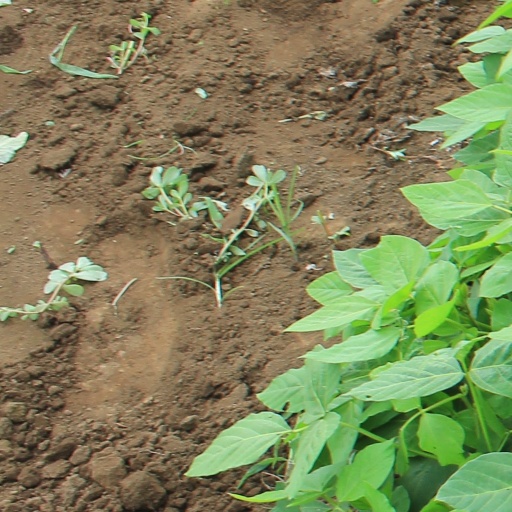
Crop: soybean